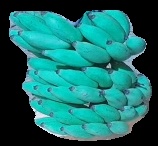
Variety: elakki-bale
Grade: grade3